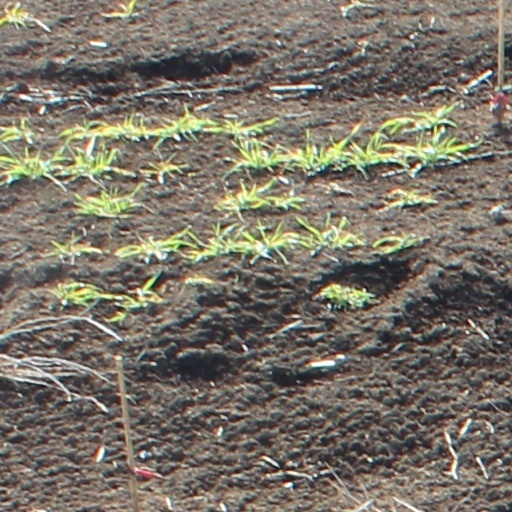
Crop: wheat